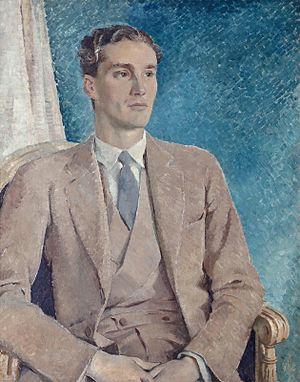
La circonscription de Beckenham est une circonscription électorale anglaise située dans le Grand Londres, et représentée a la Chambre des Communes du Parlement britannique par Bob Stewart, membre du Parti conservateur, depuis 2010.